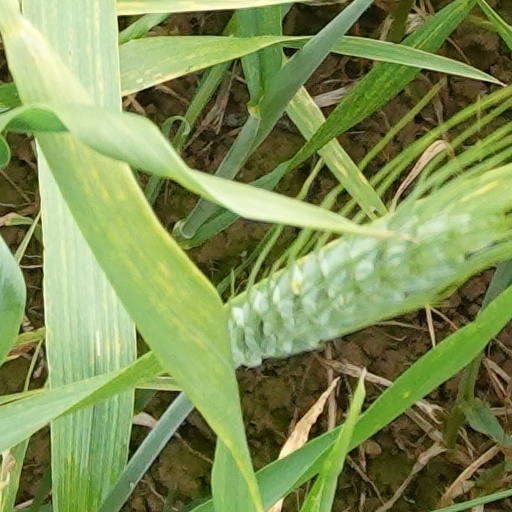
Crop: wheat